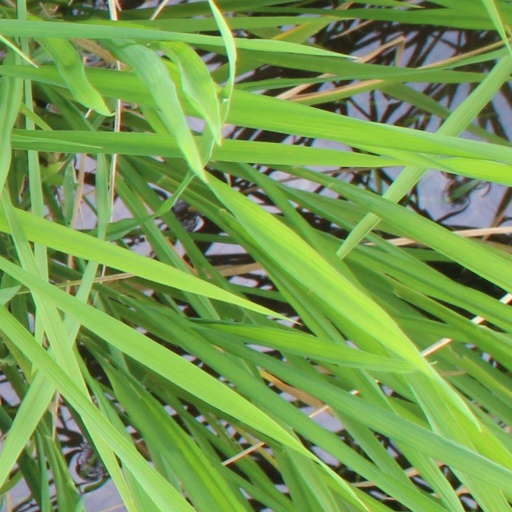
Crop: rice